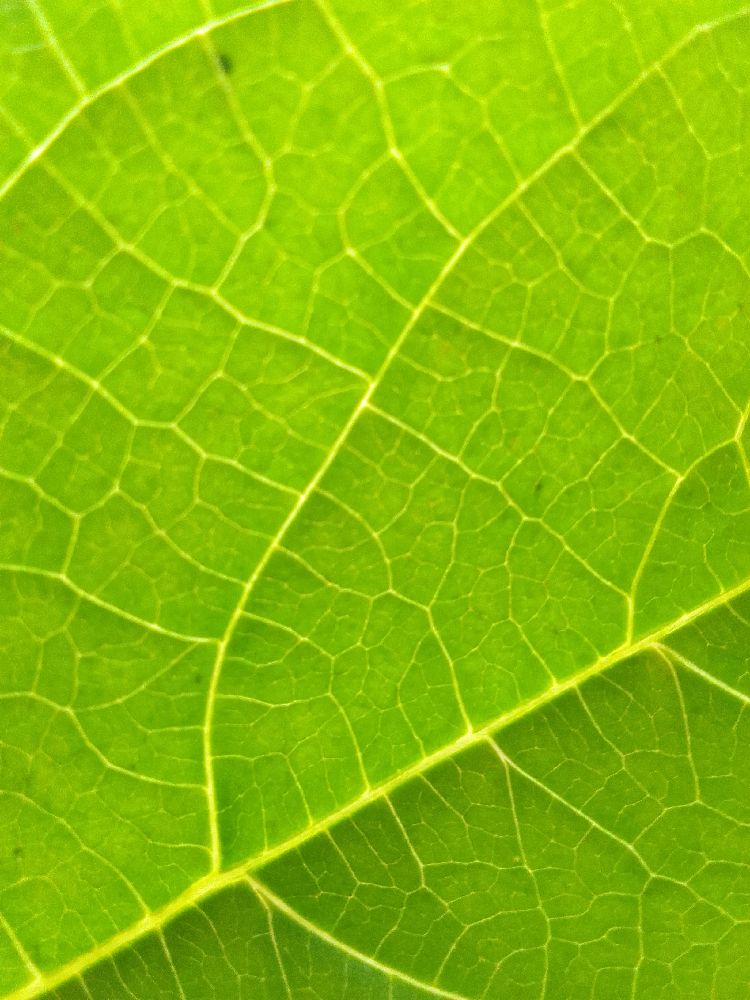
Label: healthy